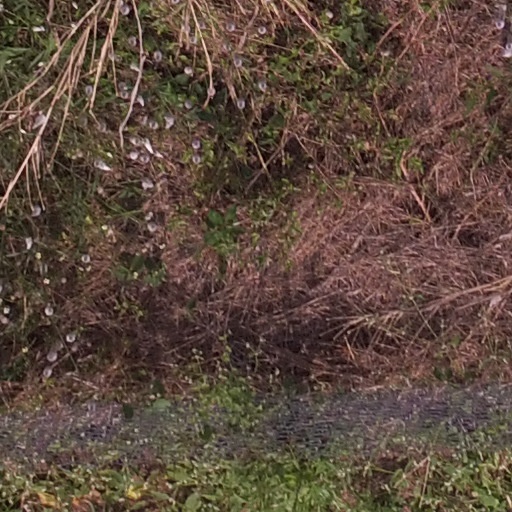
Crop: maize; corn